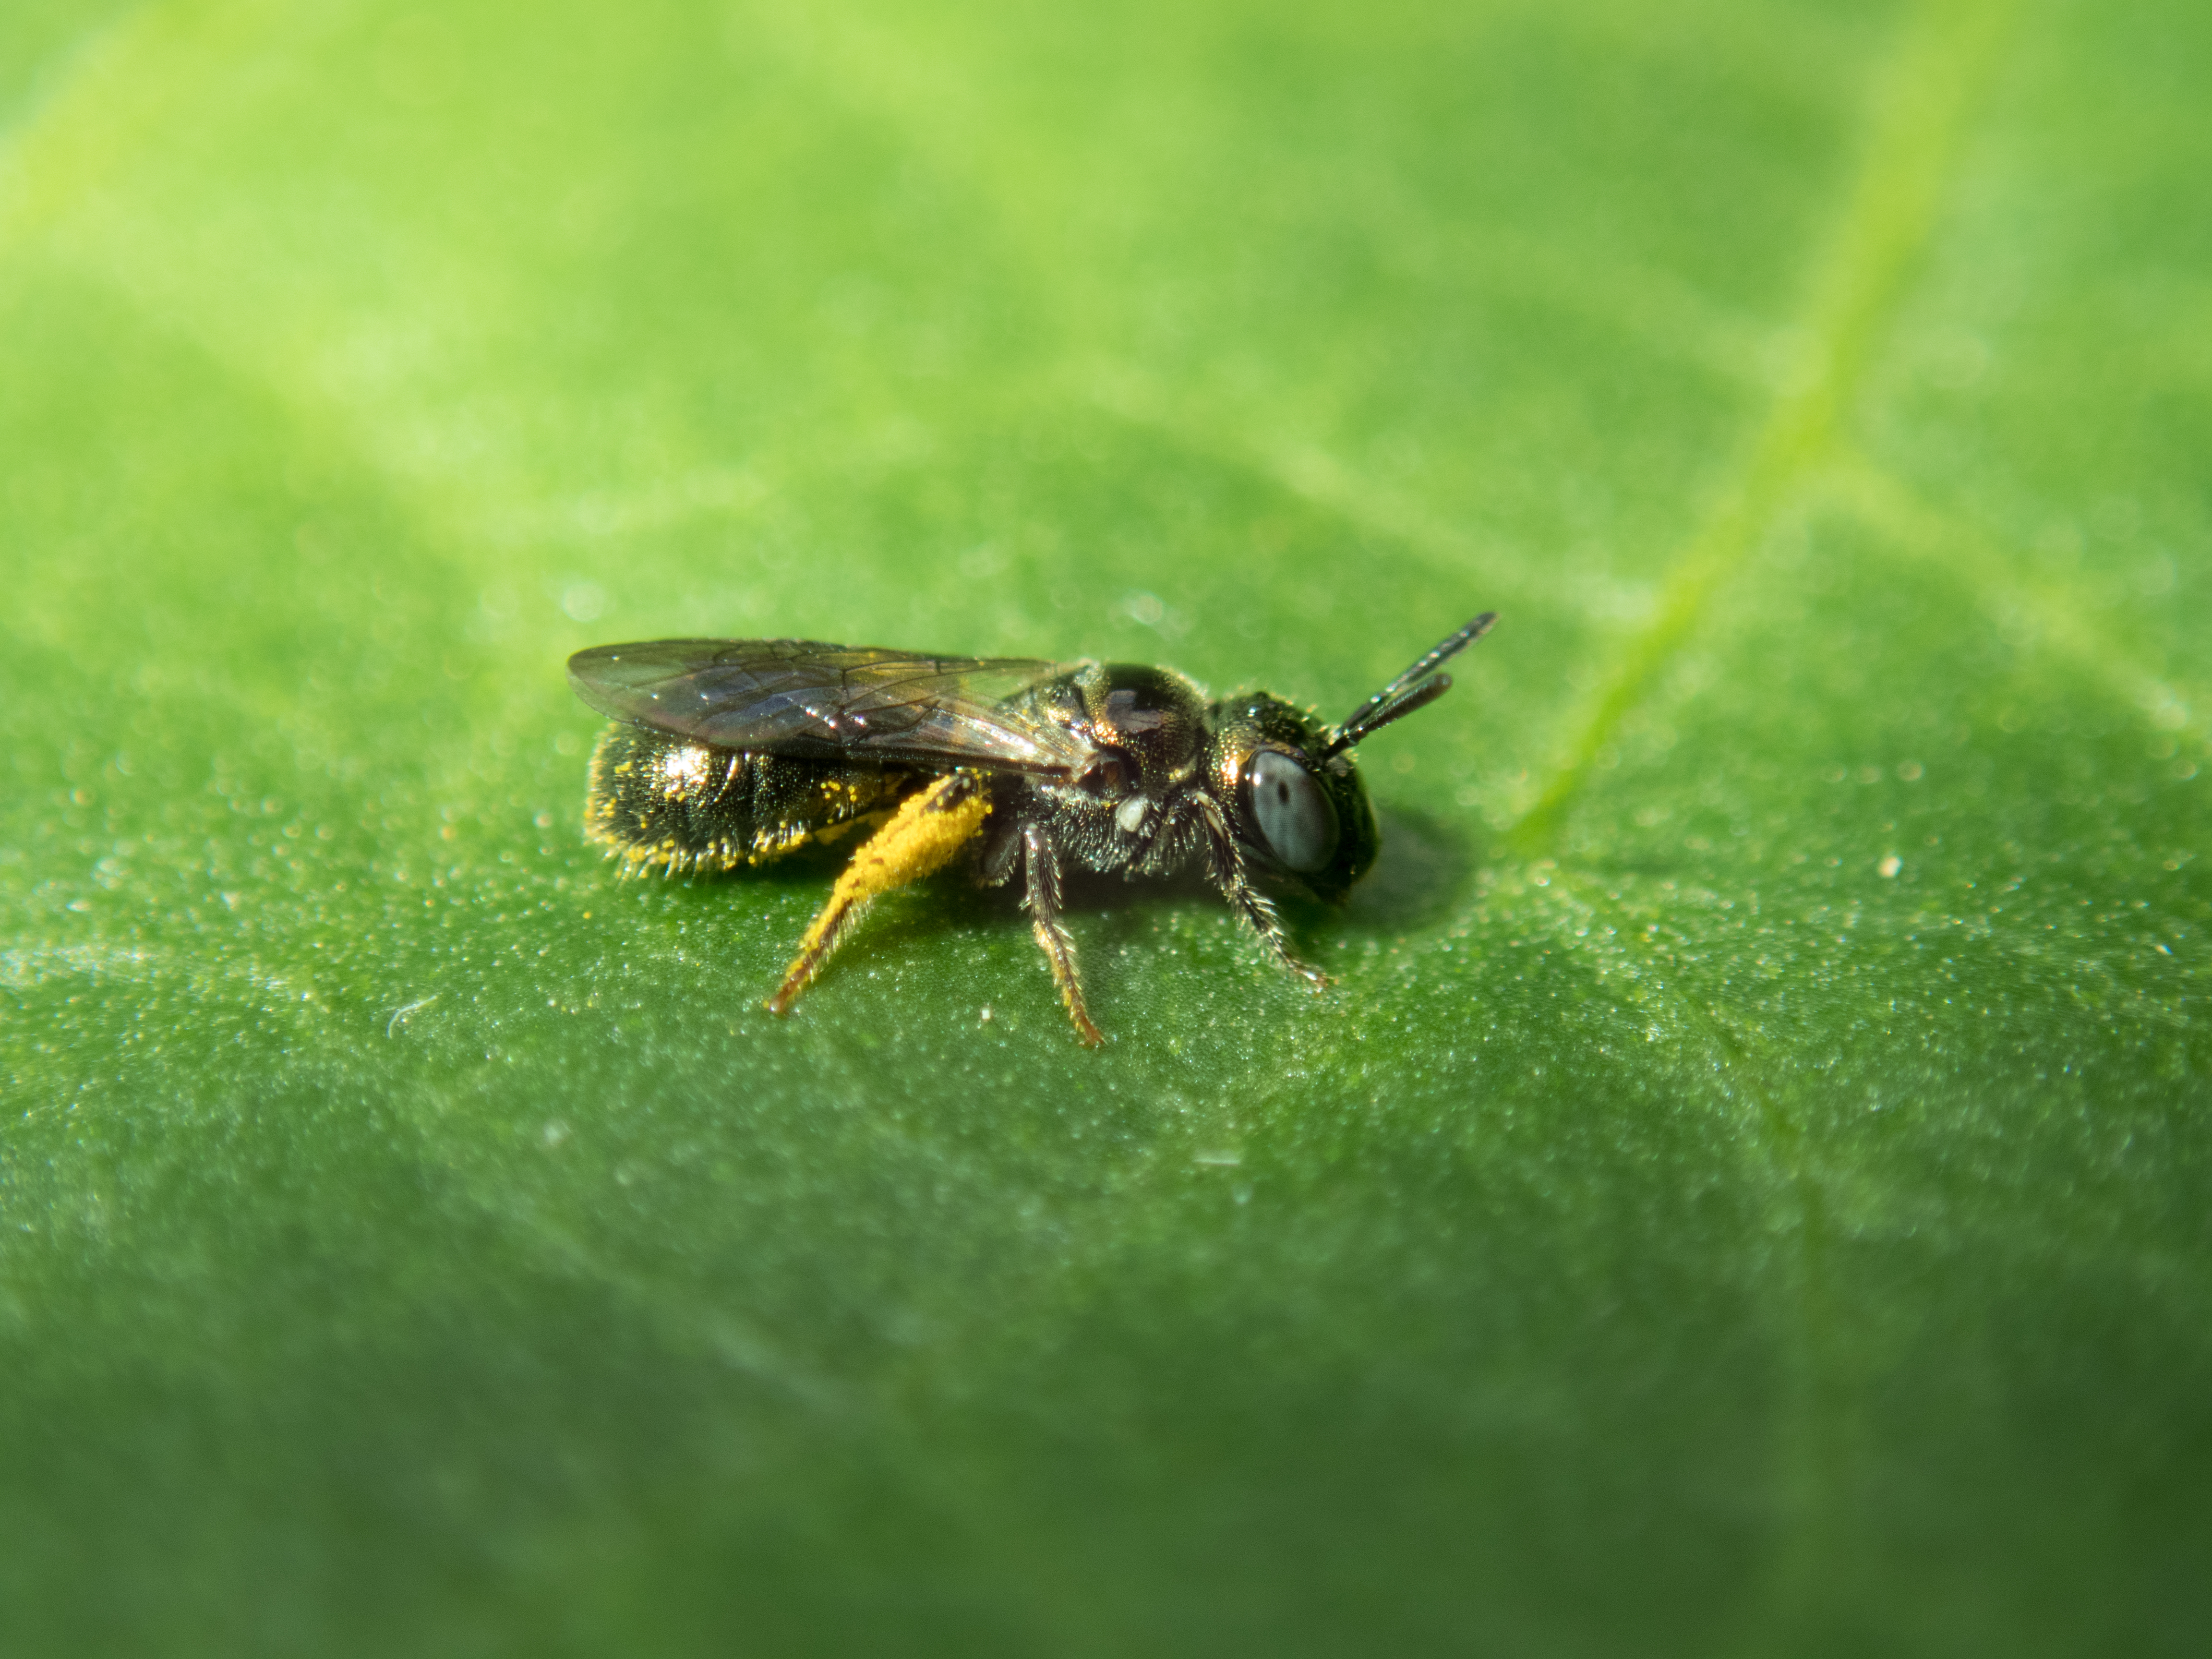
bee, pollinator, pollen, pepper, flower, vegetables, insect, pest, macro photography, fly, membrane winged insect, invertebrate, fauna, wasp, close up, hornet, organism, wildlife, arthropod, leaf beetle, beetle, true bugs